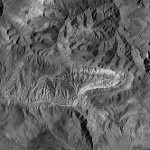
Label: B & W